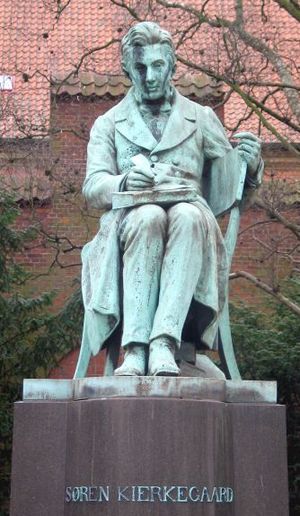
Søren Kierkegaard / Eftervirkninger / Filosofisk
Statue i haven foran Det kongelige bibliotek.
Søren Aabye Kierkegaard var en dansk teolog og filosof. Kierkegaard regnes ofte som den største danske filosof og som grundlægger af eksistentiel filosofi og forfader til eksistentialismen. Han skrev både om teologi, metafysik, etik, psykologi og pædagogik.